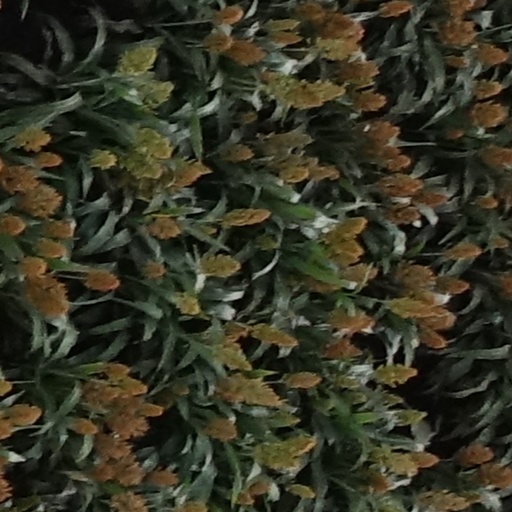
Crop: sorghum